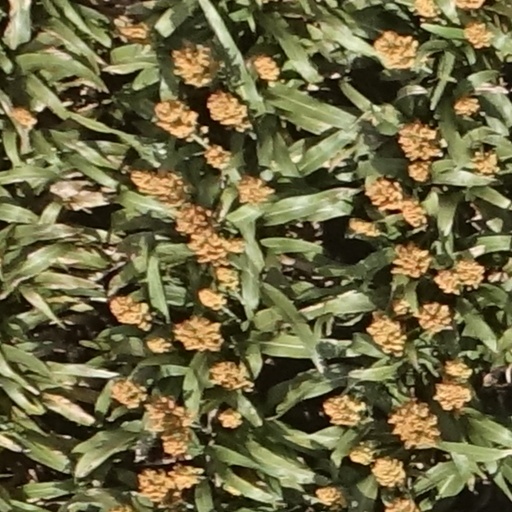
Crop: sorghum